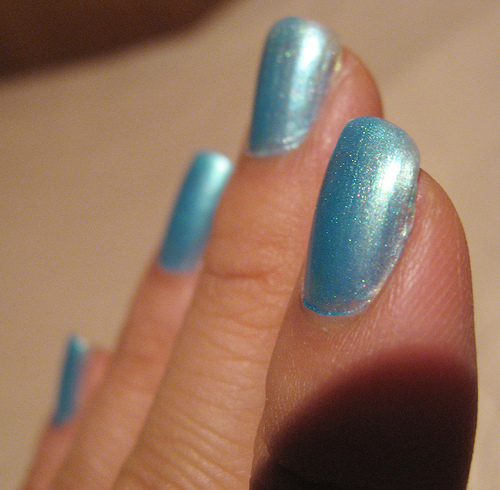
Label: not_food